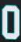
Number: 0